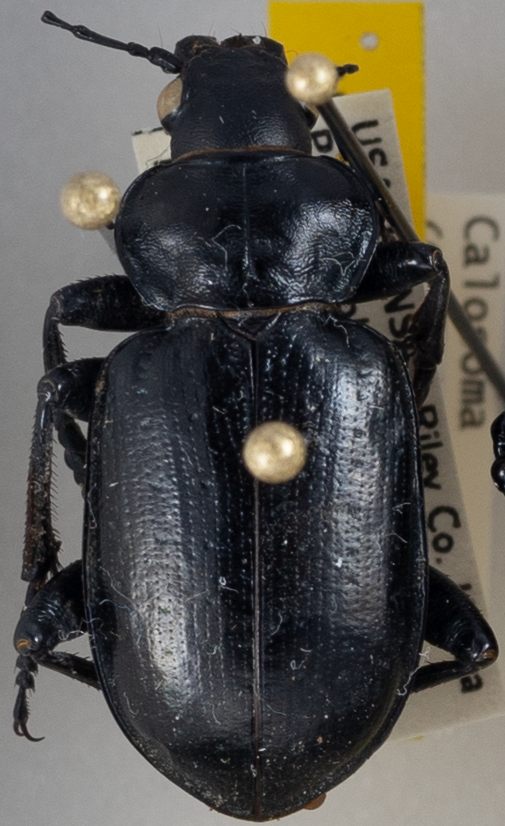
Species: Calosoma affine
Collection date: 2022-06-22
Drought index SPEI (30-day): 0.794
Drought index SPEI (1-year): -0.078
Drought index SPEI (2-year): -0.086